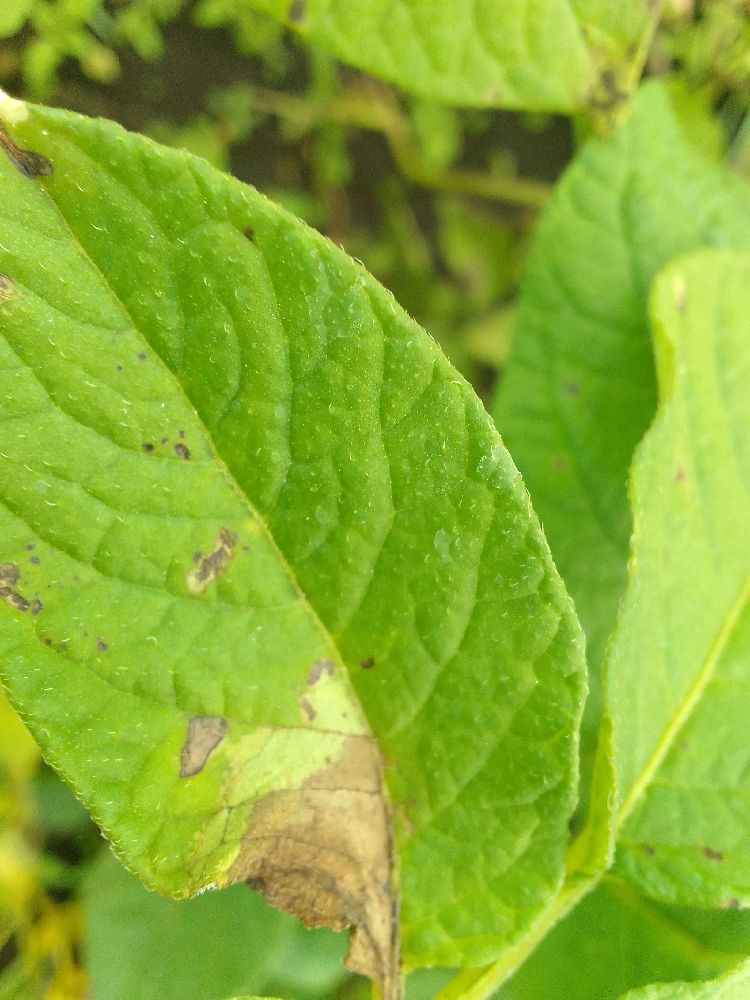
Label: Late blight